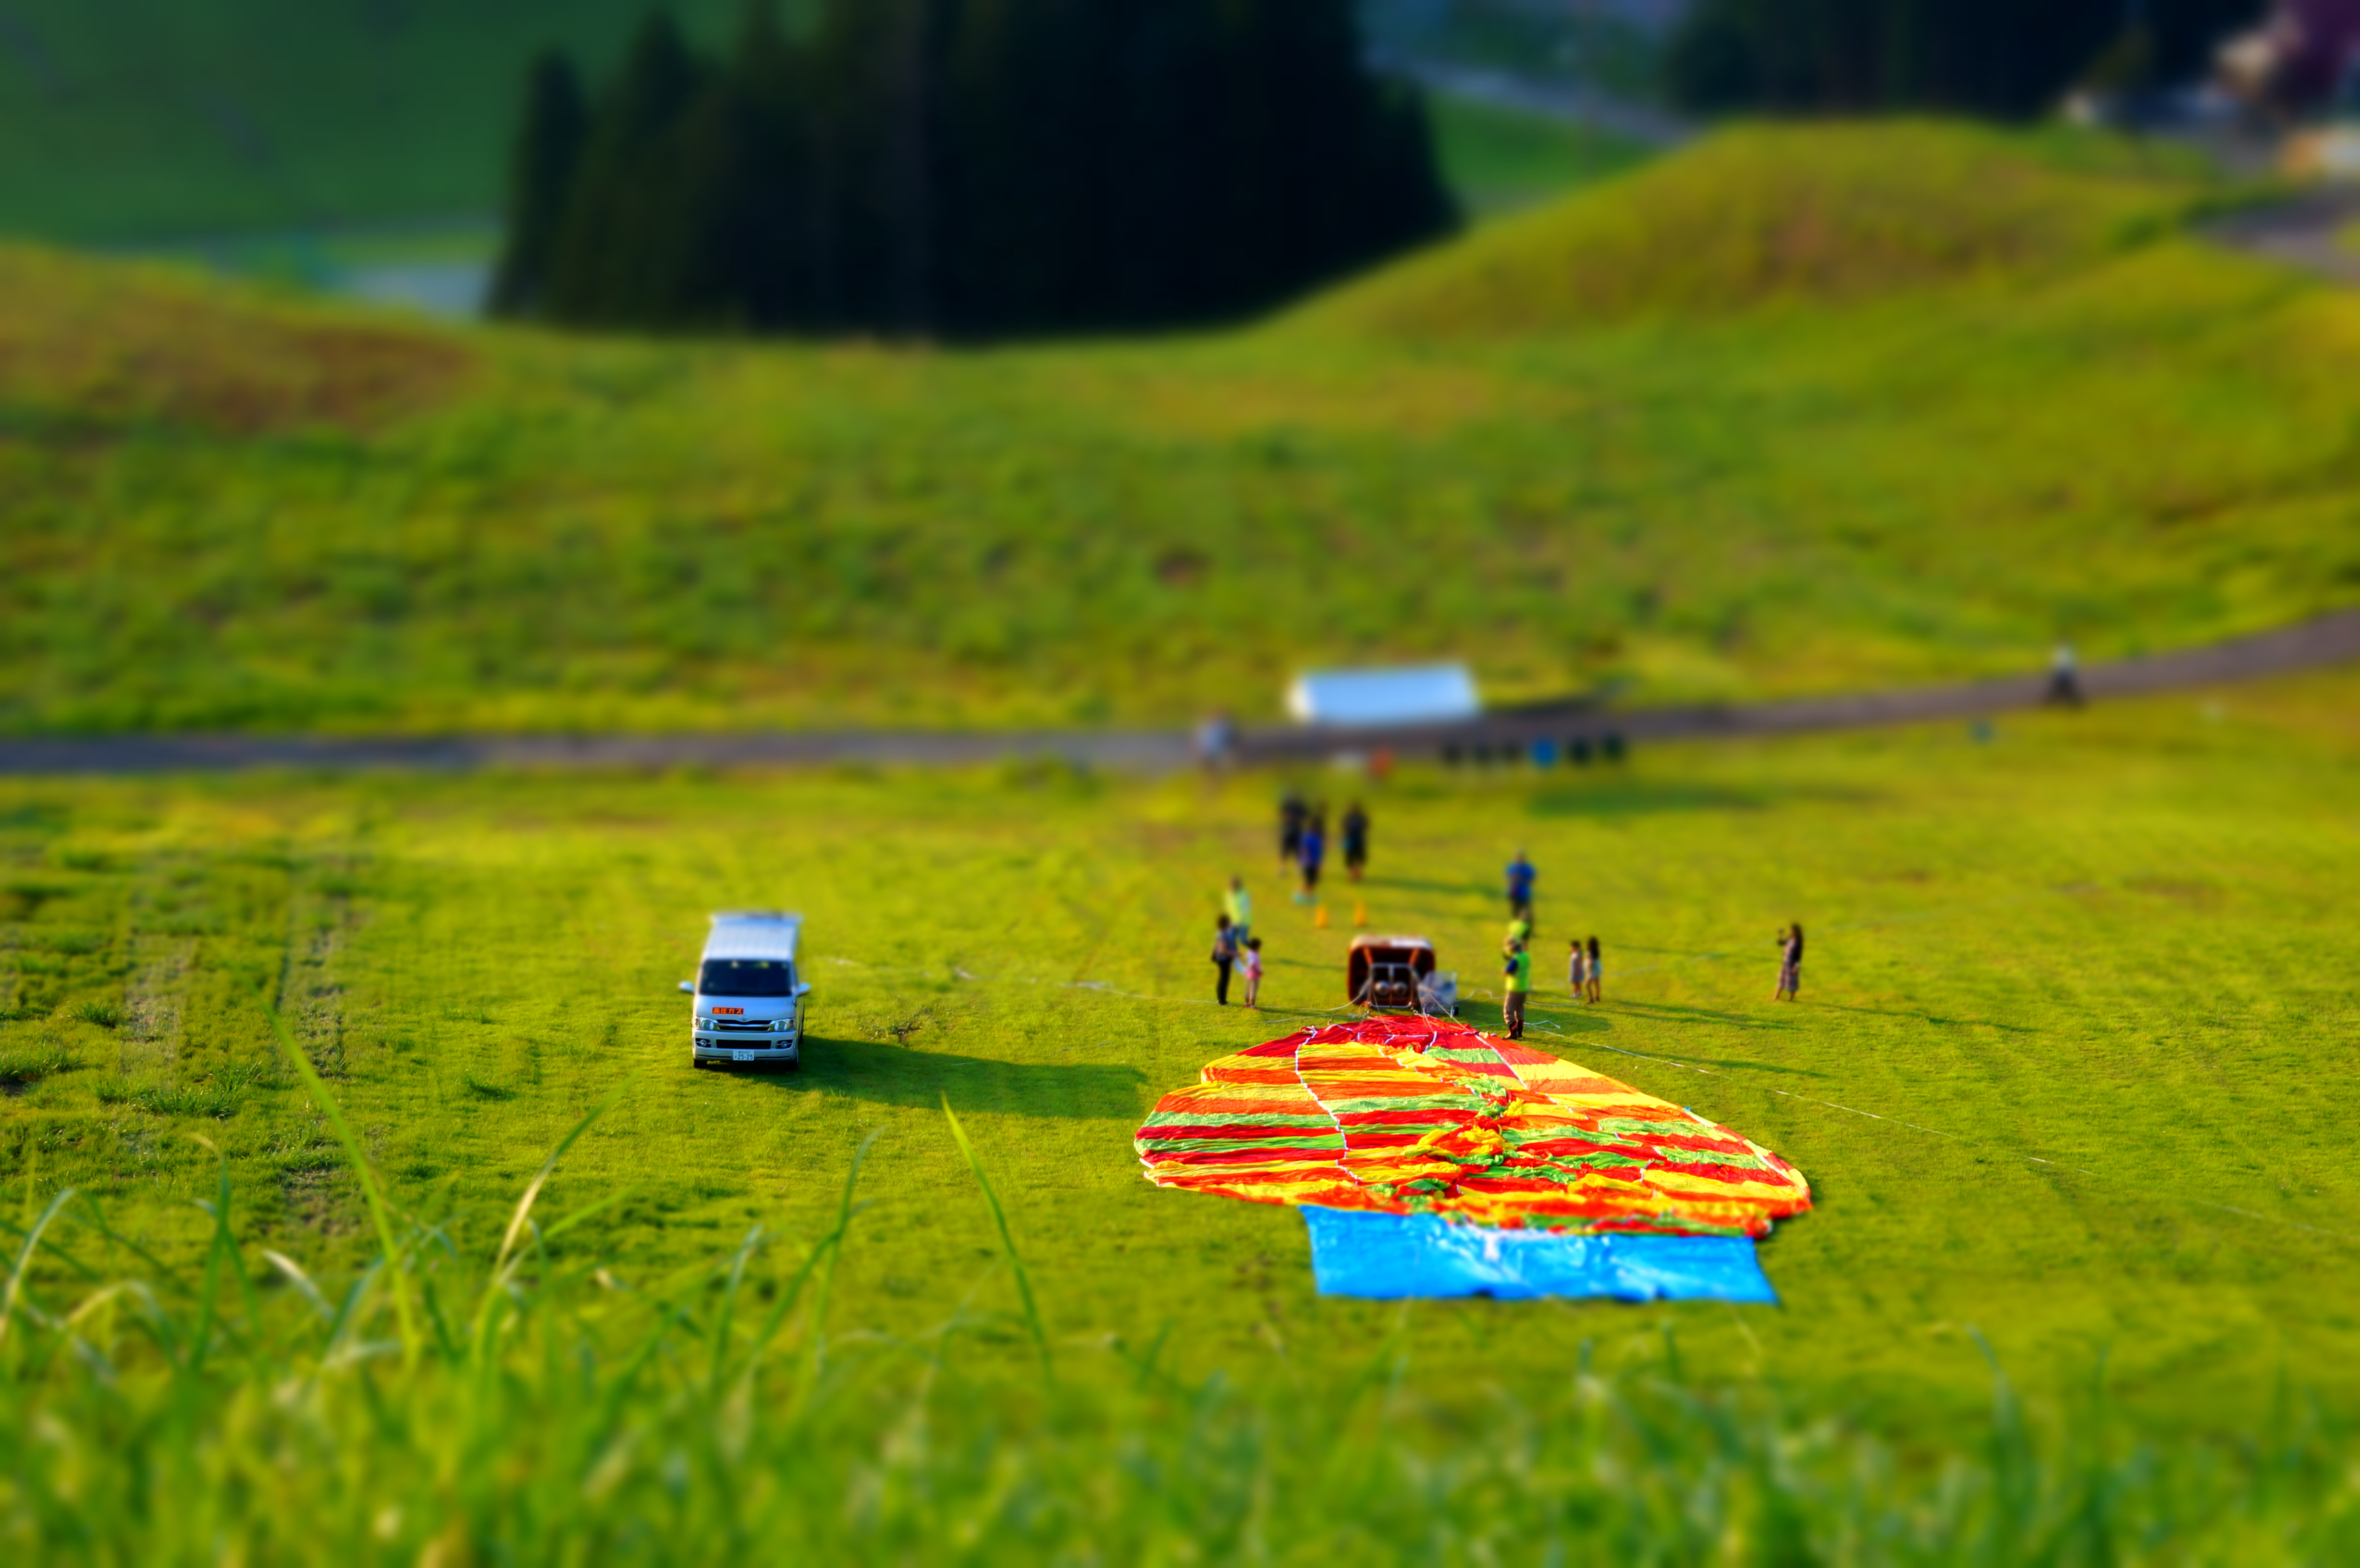
nature, grass, field, lawn, meadow, leaf, flower, green, soil, agriculture, toy, preparation, plain, miniature, hotairballoon, grassland, habitat, niigata, minamiuonuma, joetsukokusaiskiresort, screenshot, rural area, paddy field, natural environment, atmosphere of earth